Alex Riley

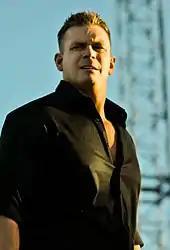
Riley at the WWE Tribute to the Troops event in 2010

He appeared on the September 6 episode of "Raw", when he tried to help his mentor The Miz, who had been placed in the LeBell Lock submission hold by Daniel Bryan, but ended up being placed in the hold himself. He appeared again the following week, replacing The Miz in a submission match against Bryan, but lost. On the September 20 episode of "Raw" The Miz announced that he had signed Riley to a "personal services contract", allowing Riley to accompany The Miz to ringside and continue to appear on "Raw". As The Miz's protégé, Riley interfered in his matches, including at the Bragging Rights pay-per-view, where Riley unsuccessfully attempted to help The Miz's team win. The Miz also used Riley as a replacement for himself in matches, which led to Riley facing and losing to John Cena on November 15 and Ezekiel Jackson in a King of the Ring qualifying match on November 22 as a result. The following week, Riley interfered in the Tables, Ladders, and Chairs match for the WWE Championship between Jerry Lawler and The Miz, who had won the championship the week prior. Riley stopped Lawler from winning twice, before Lawler put him through a table. He helped The Miz to retain the championship again at in a Tables match, during which he was put through a table by Randy Orton.